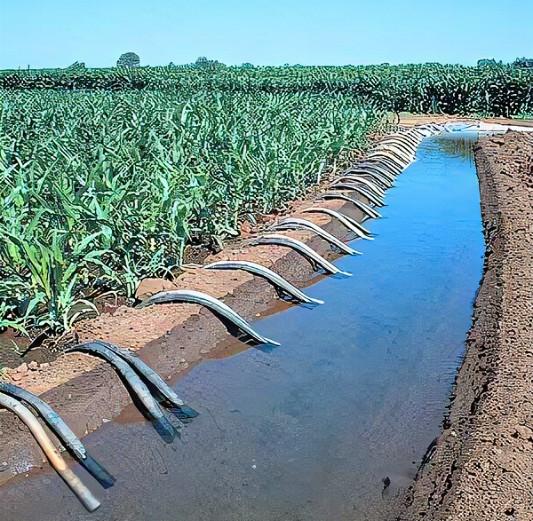
Hili ni shamba la mahindi lenye mfumo wa kisasa wa umwagiliaji. Maji yanatiririka kupitia mabomba madogo yaliyounganishwa kwa ustadi yakilenga kuhakikisha mimea inapata unyevu wa kutosha kwa ukuaji bora. Mandhari hii inaonyesha umuhimu wa teknoloja ya kilimo katika kuonyesha uzalishaji hasa katika maeneo yenye ukame au mvua kidogo.